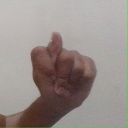
अक्षर: ट